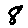
Label: 8